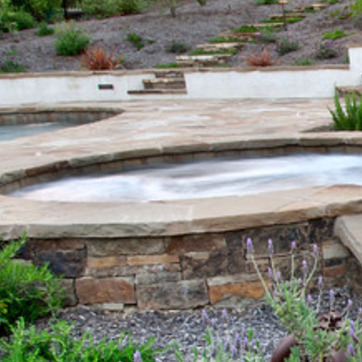
Material: water